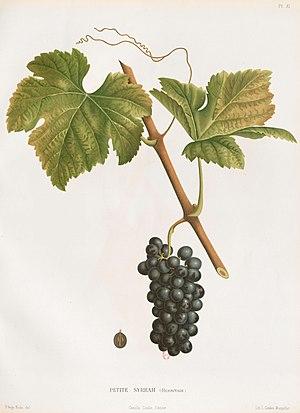
Lithographie du cépage Petite syrah
Le durif N est un cépage de cuve noir originaire du Dauphiné.